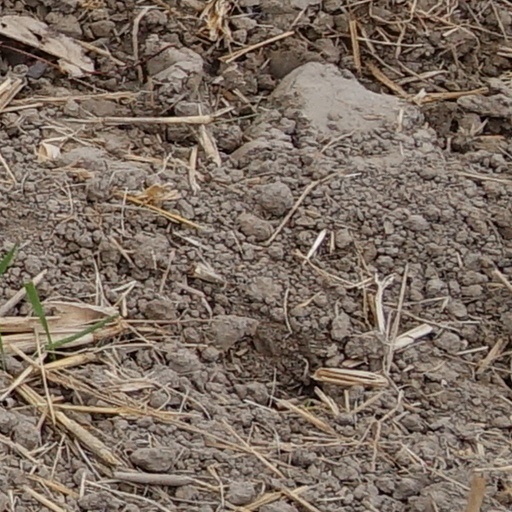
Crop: wheat